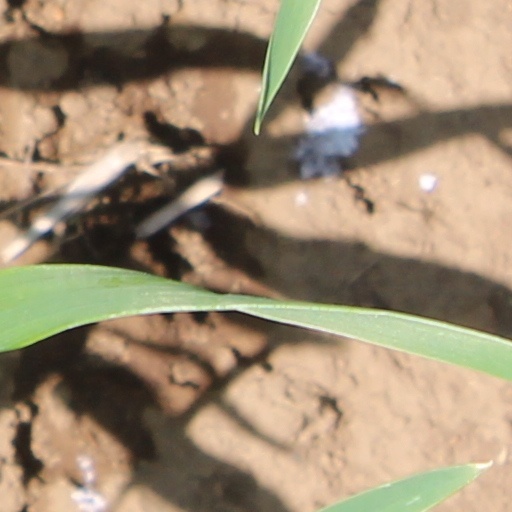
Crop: wheat